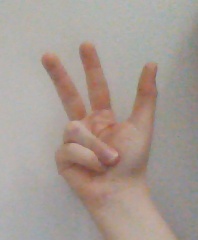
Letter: al